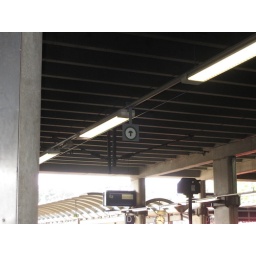
Wierd sign in the train station...not sure what it was indicating.